Sega GT

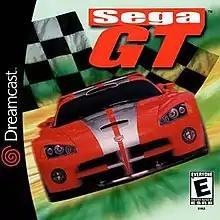
North American Dreamcast cover art

Sega GT, released in Japan as , is a sim racing video game co-developed by Wow Entertainment and TOSE, and published by Sega for their Dreamcast home console. The game was released in 2000. A Microsoft Windows version was published the following year—in Japan by Sega, in North America by Activision Value, and in Europe by Empire Interactive.